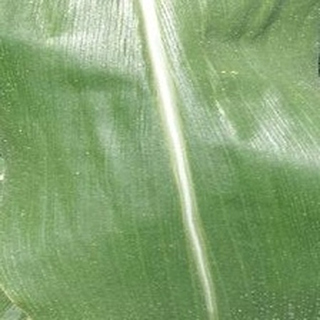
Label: healthy_corn